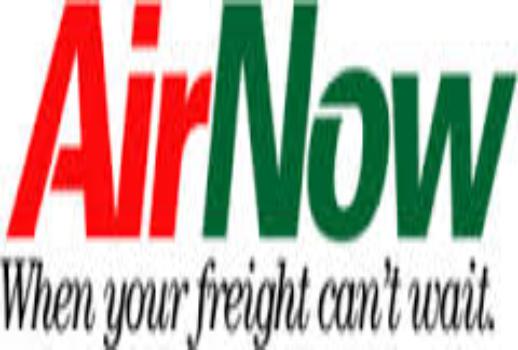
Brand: AirNow
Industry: Others